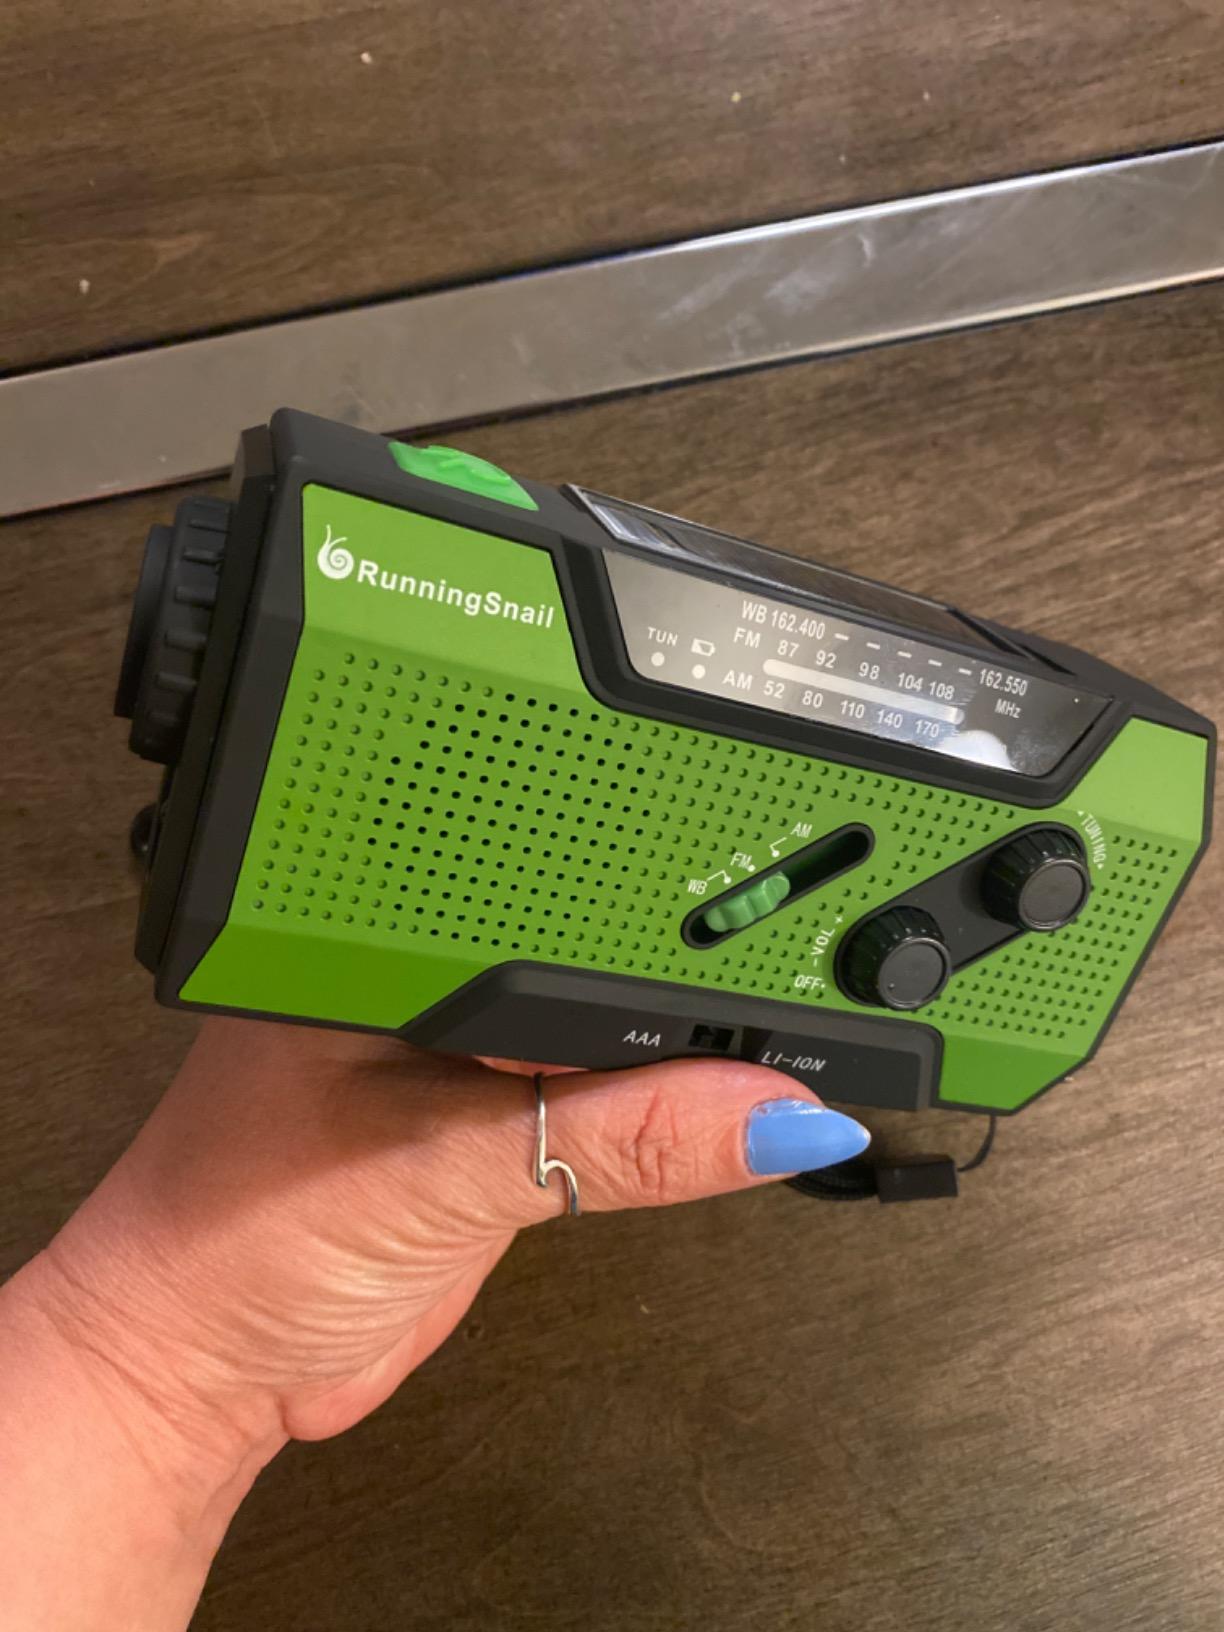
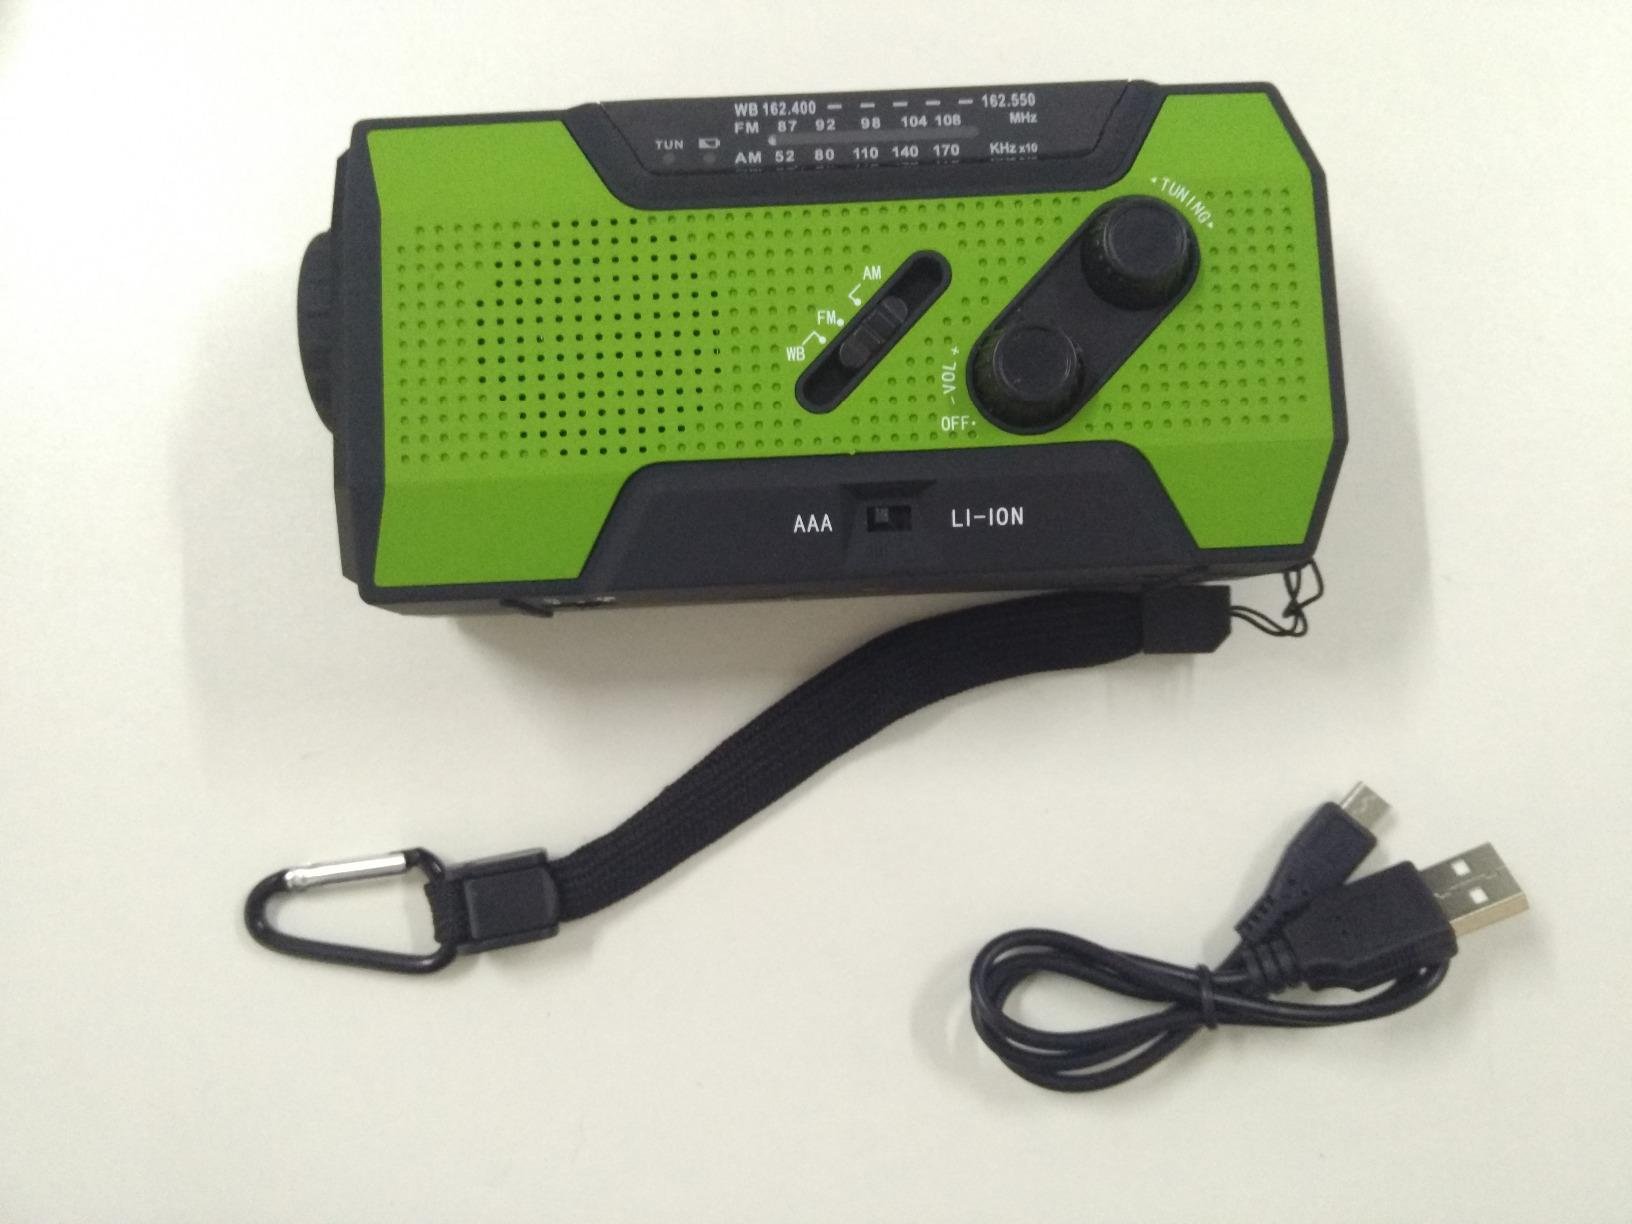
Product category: radio
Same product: yes